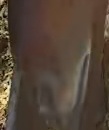
Face region: mouth_nostrils (mouth_chin_nostrils_and_profile)
Pain indicator: not_present